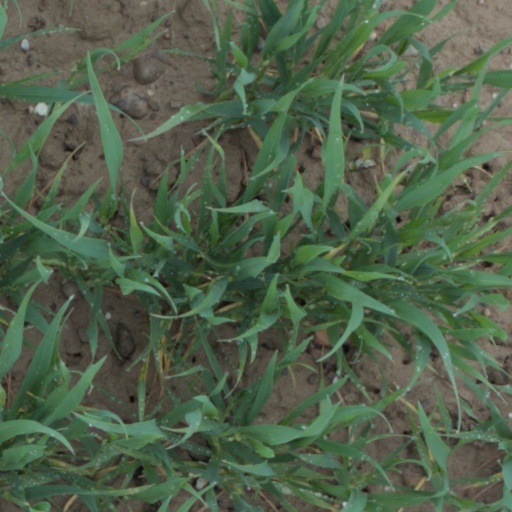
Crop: wheat